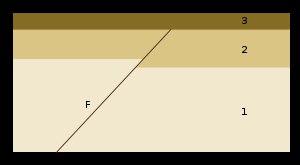
La datation relative regroupe l'ensemble des méthodes de datation permettant d'ordonner chronologiquement des événements géologiques ou biologiques, les uns par rapport aux autres. Elle vient en complément ou opposition à une datation absolue.